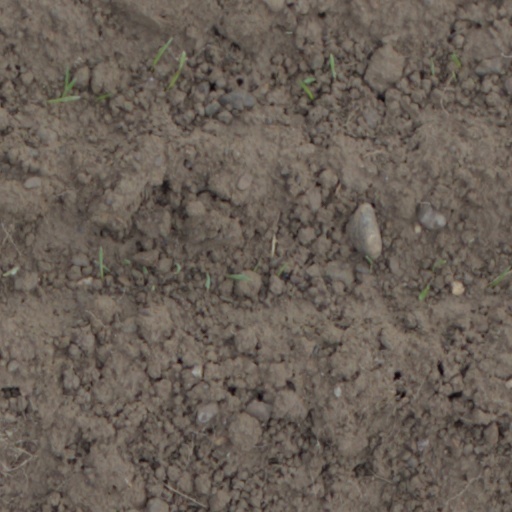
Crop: wheat